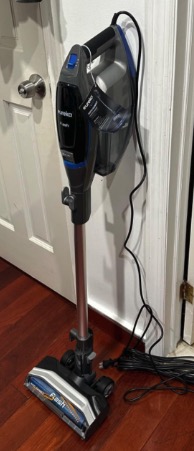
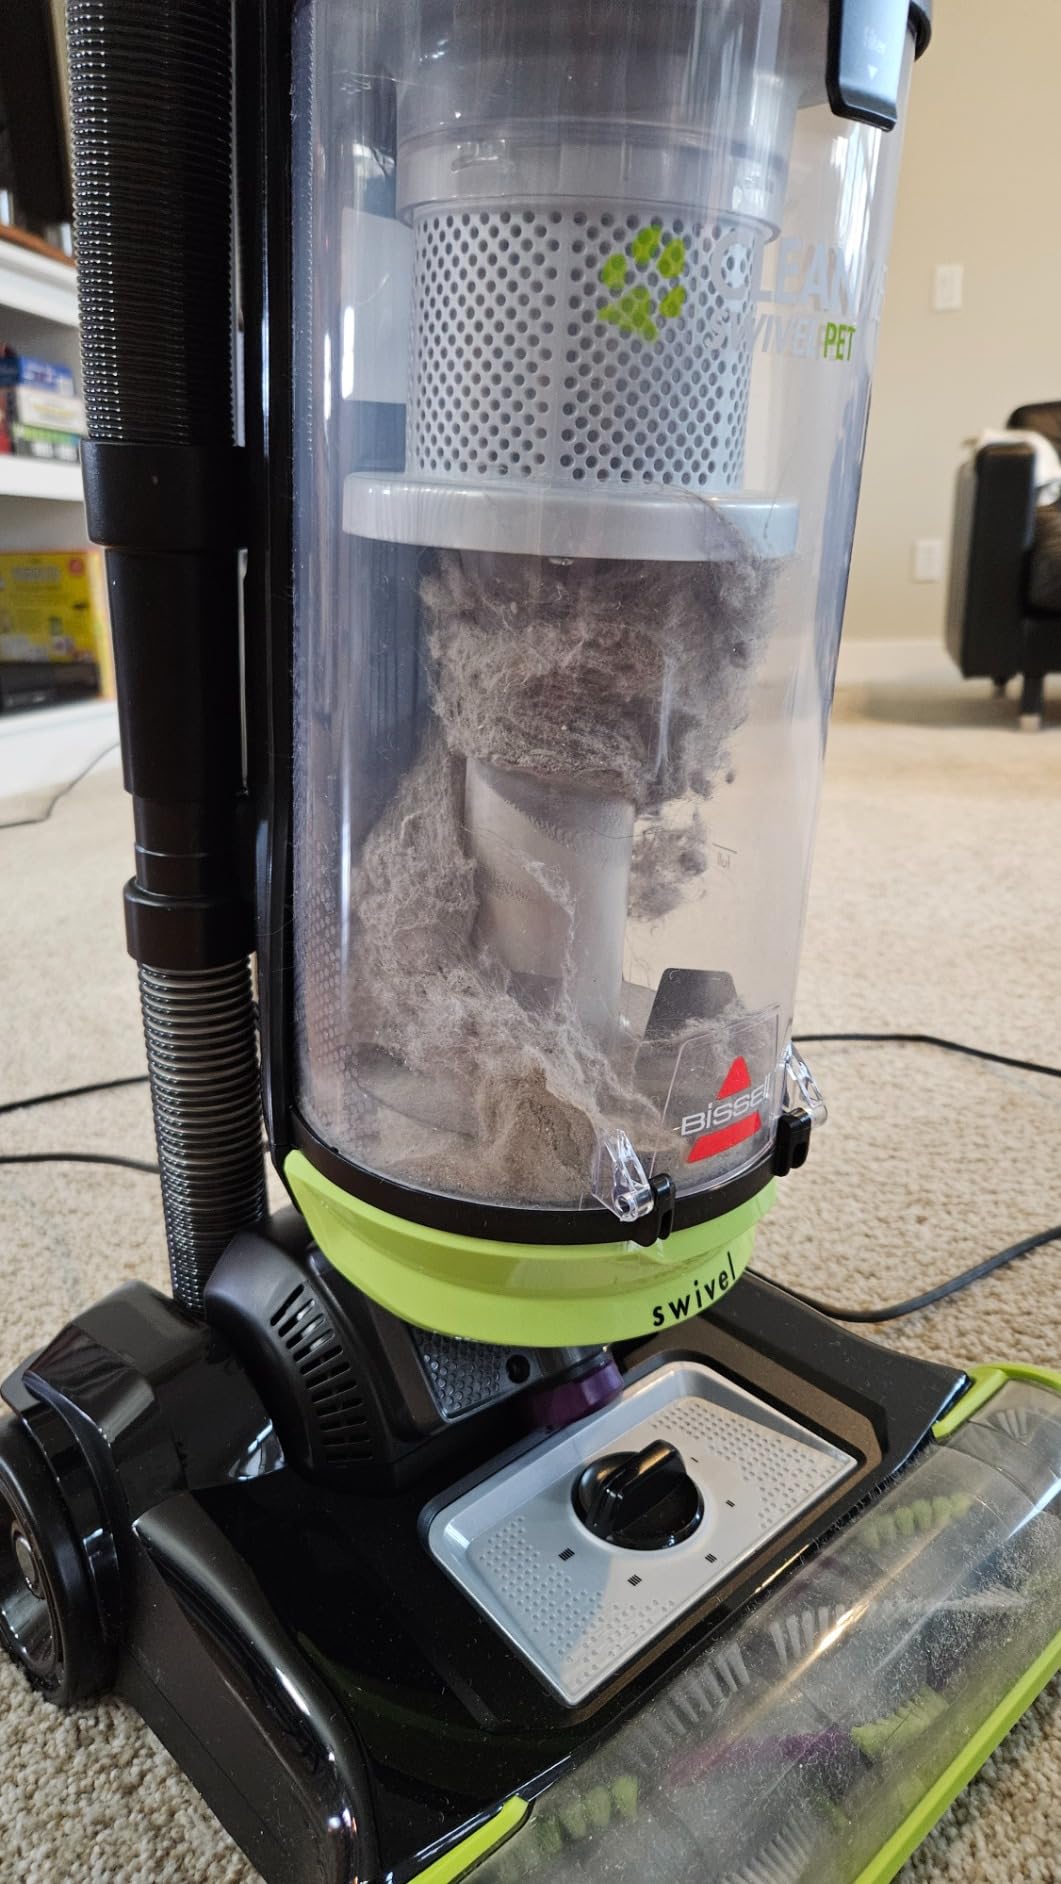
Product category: items_vacuum
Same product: no